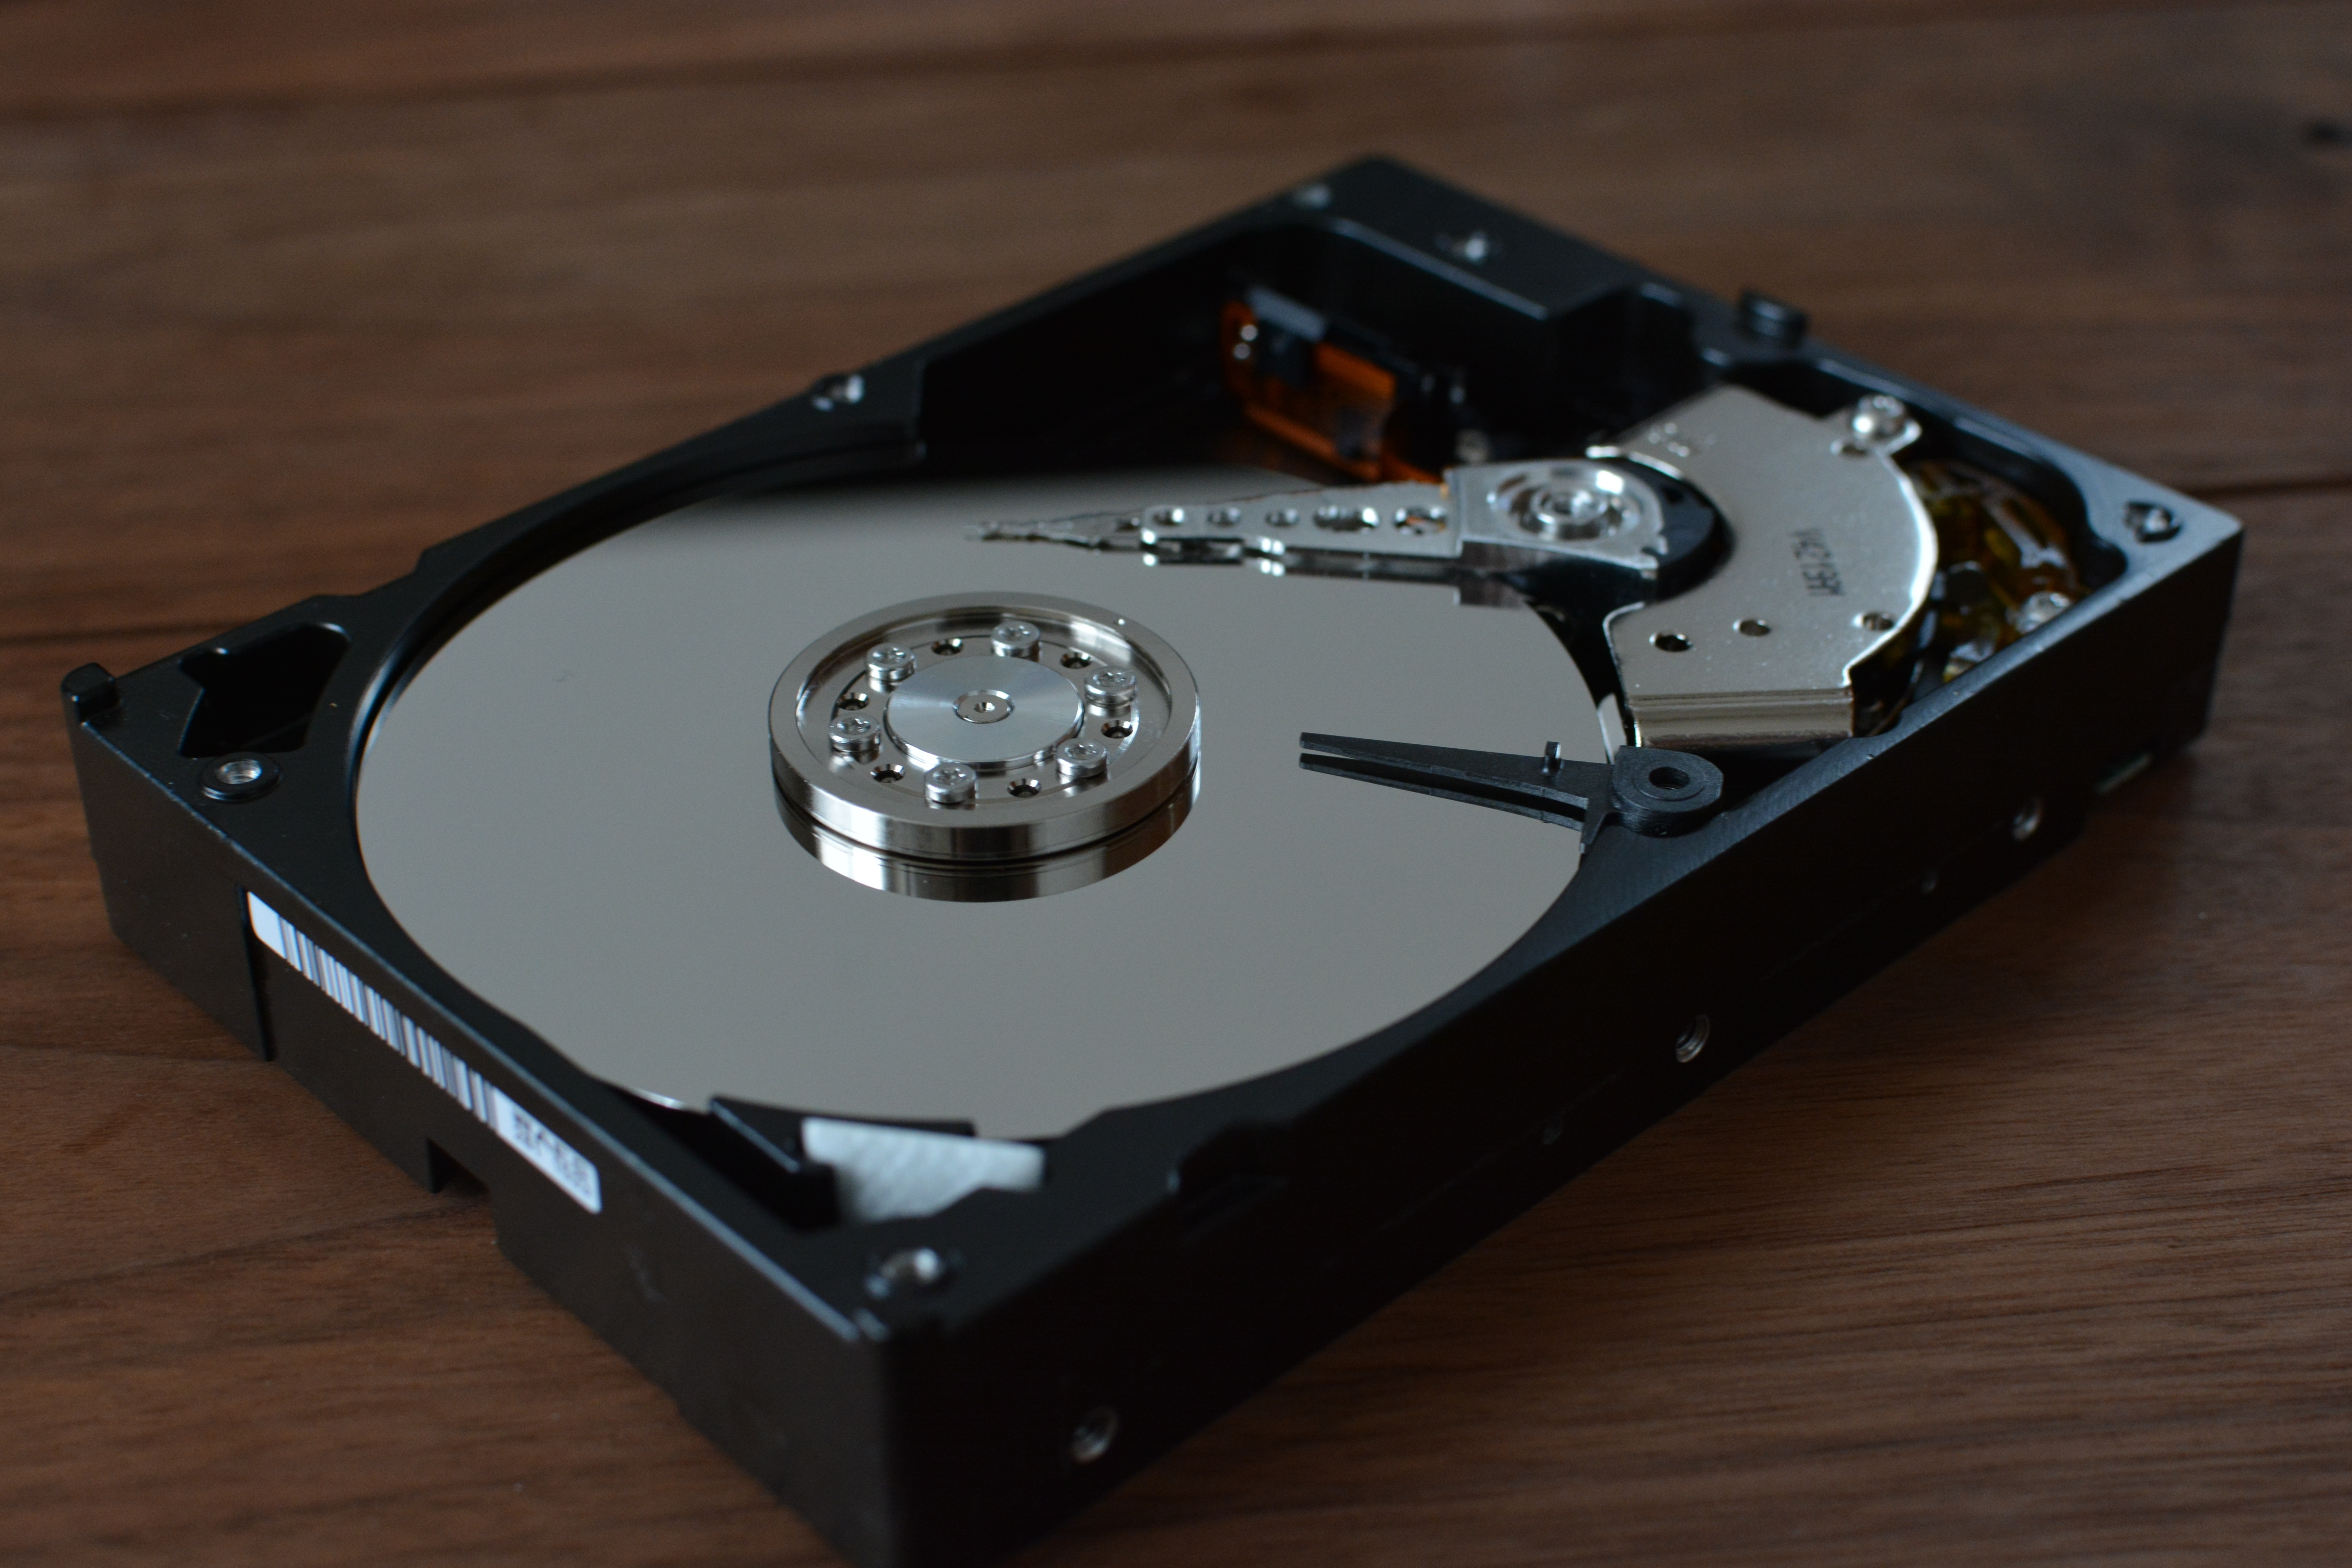
technology, parts, pc, multimedia, hdd, hard disk, hard disk drive, electronic device, computer hardware, compact disc, data storage device